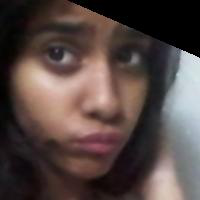
Age group: age 11-20